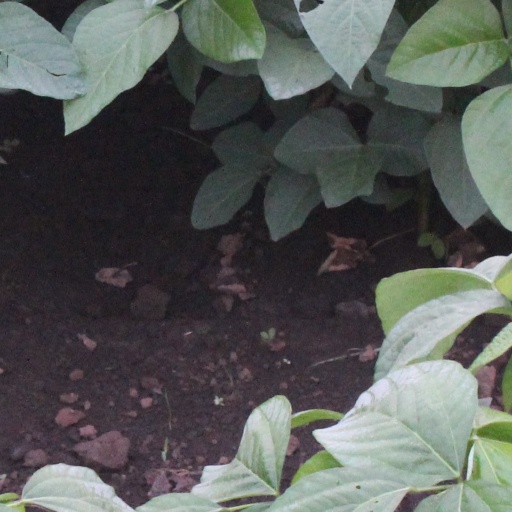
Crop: soybean